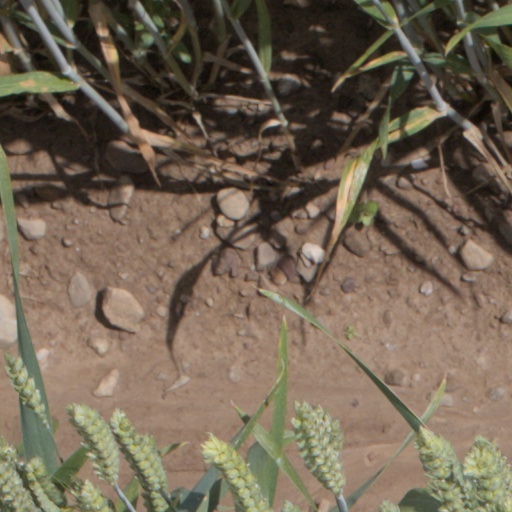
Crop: wheat